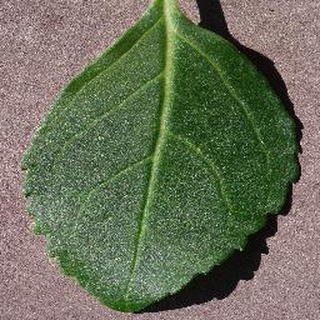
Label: healthy_cherry